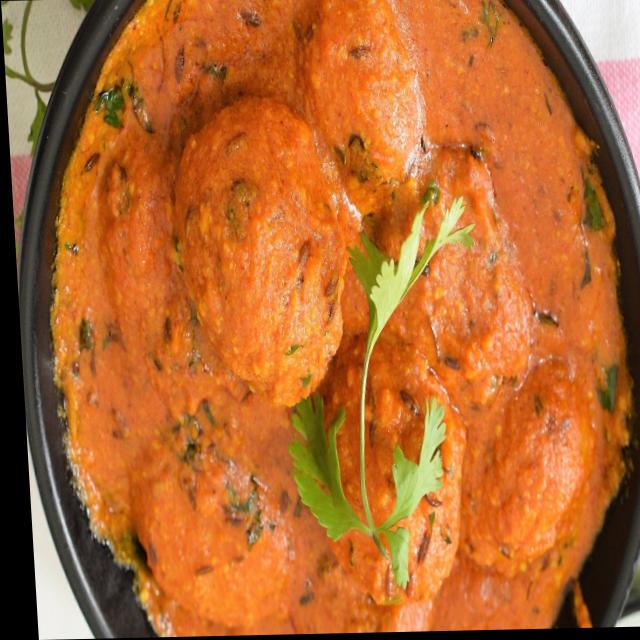
Dish: dum_aloo